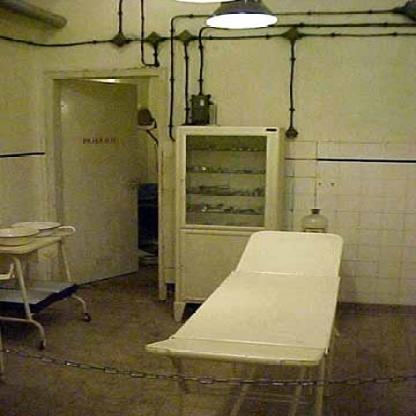
Scene: Indoor